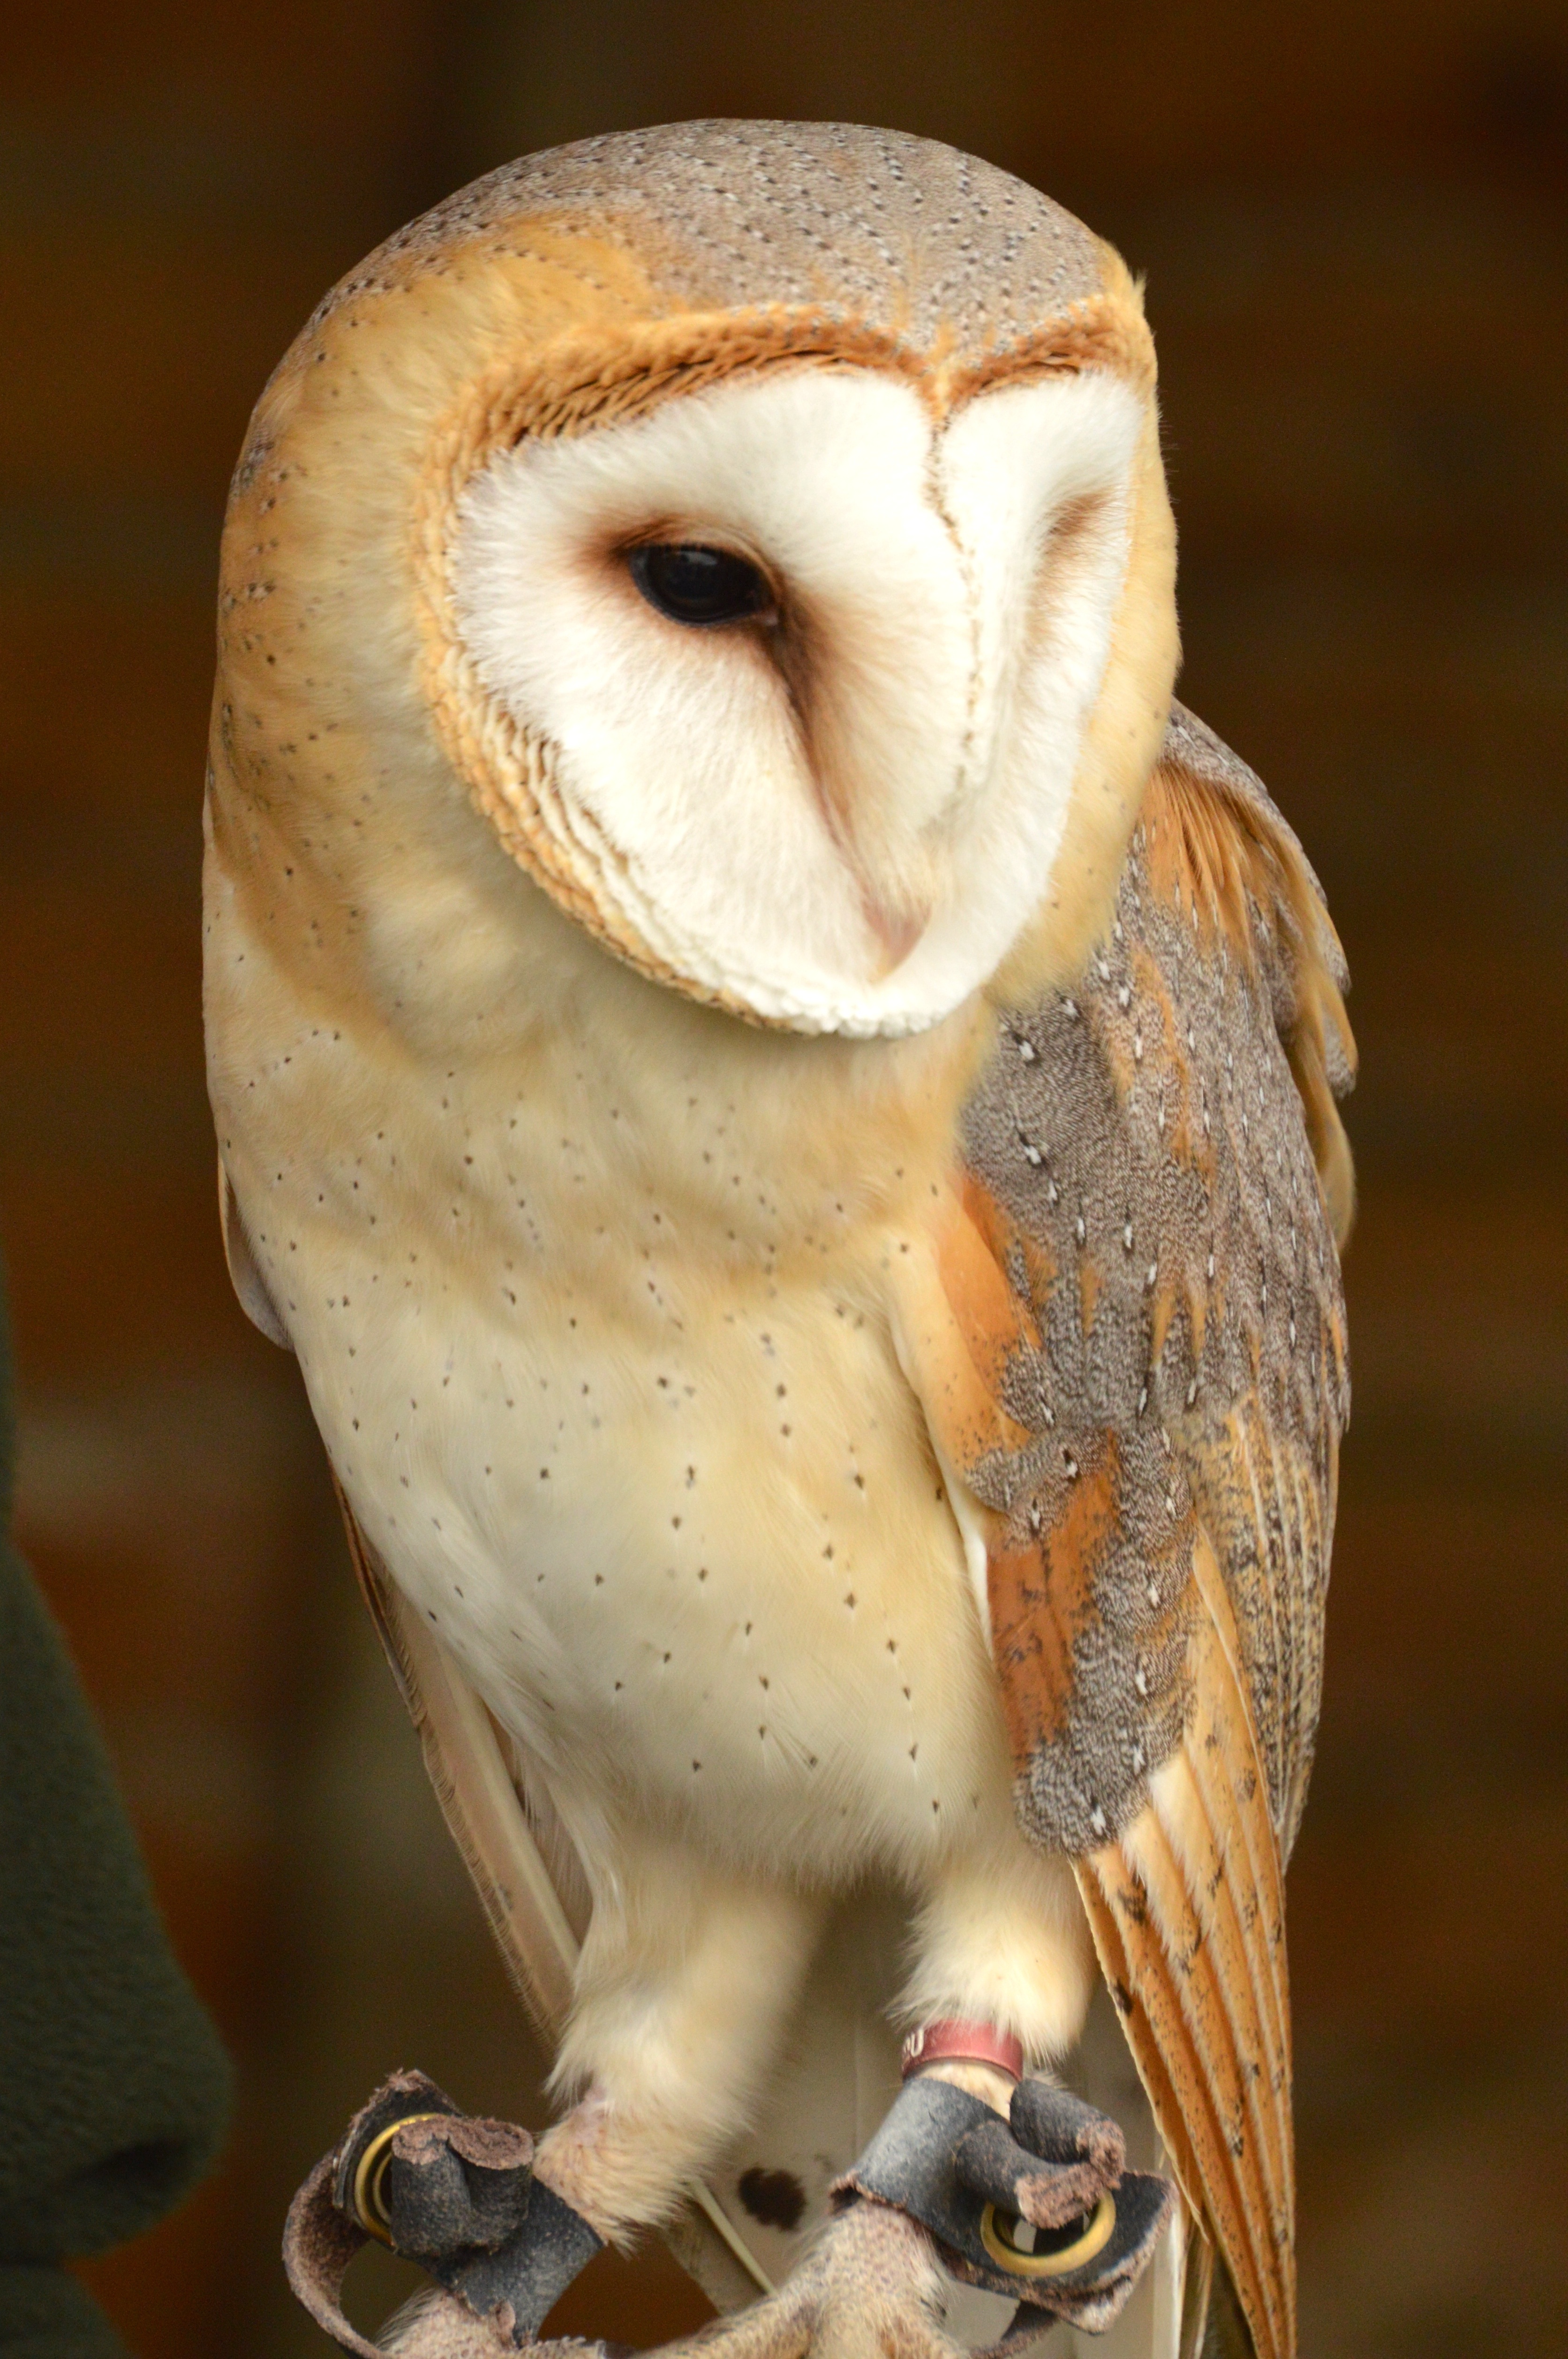
nature, bird, wildlife, beak, owl, fauna, bird of prey, close up, vertebrate, british, falcon, barn owl